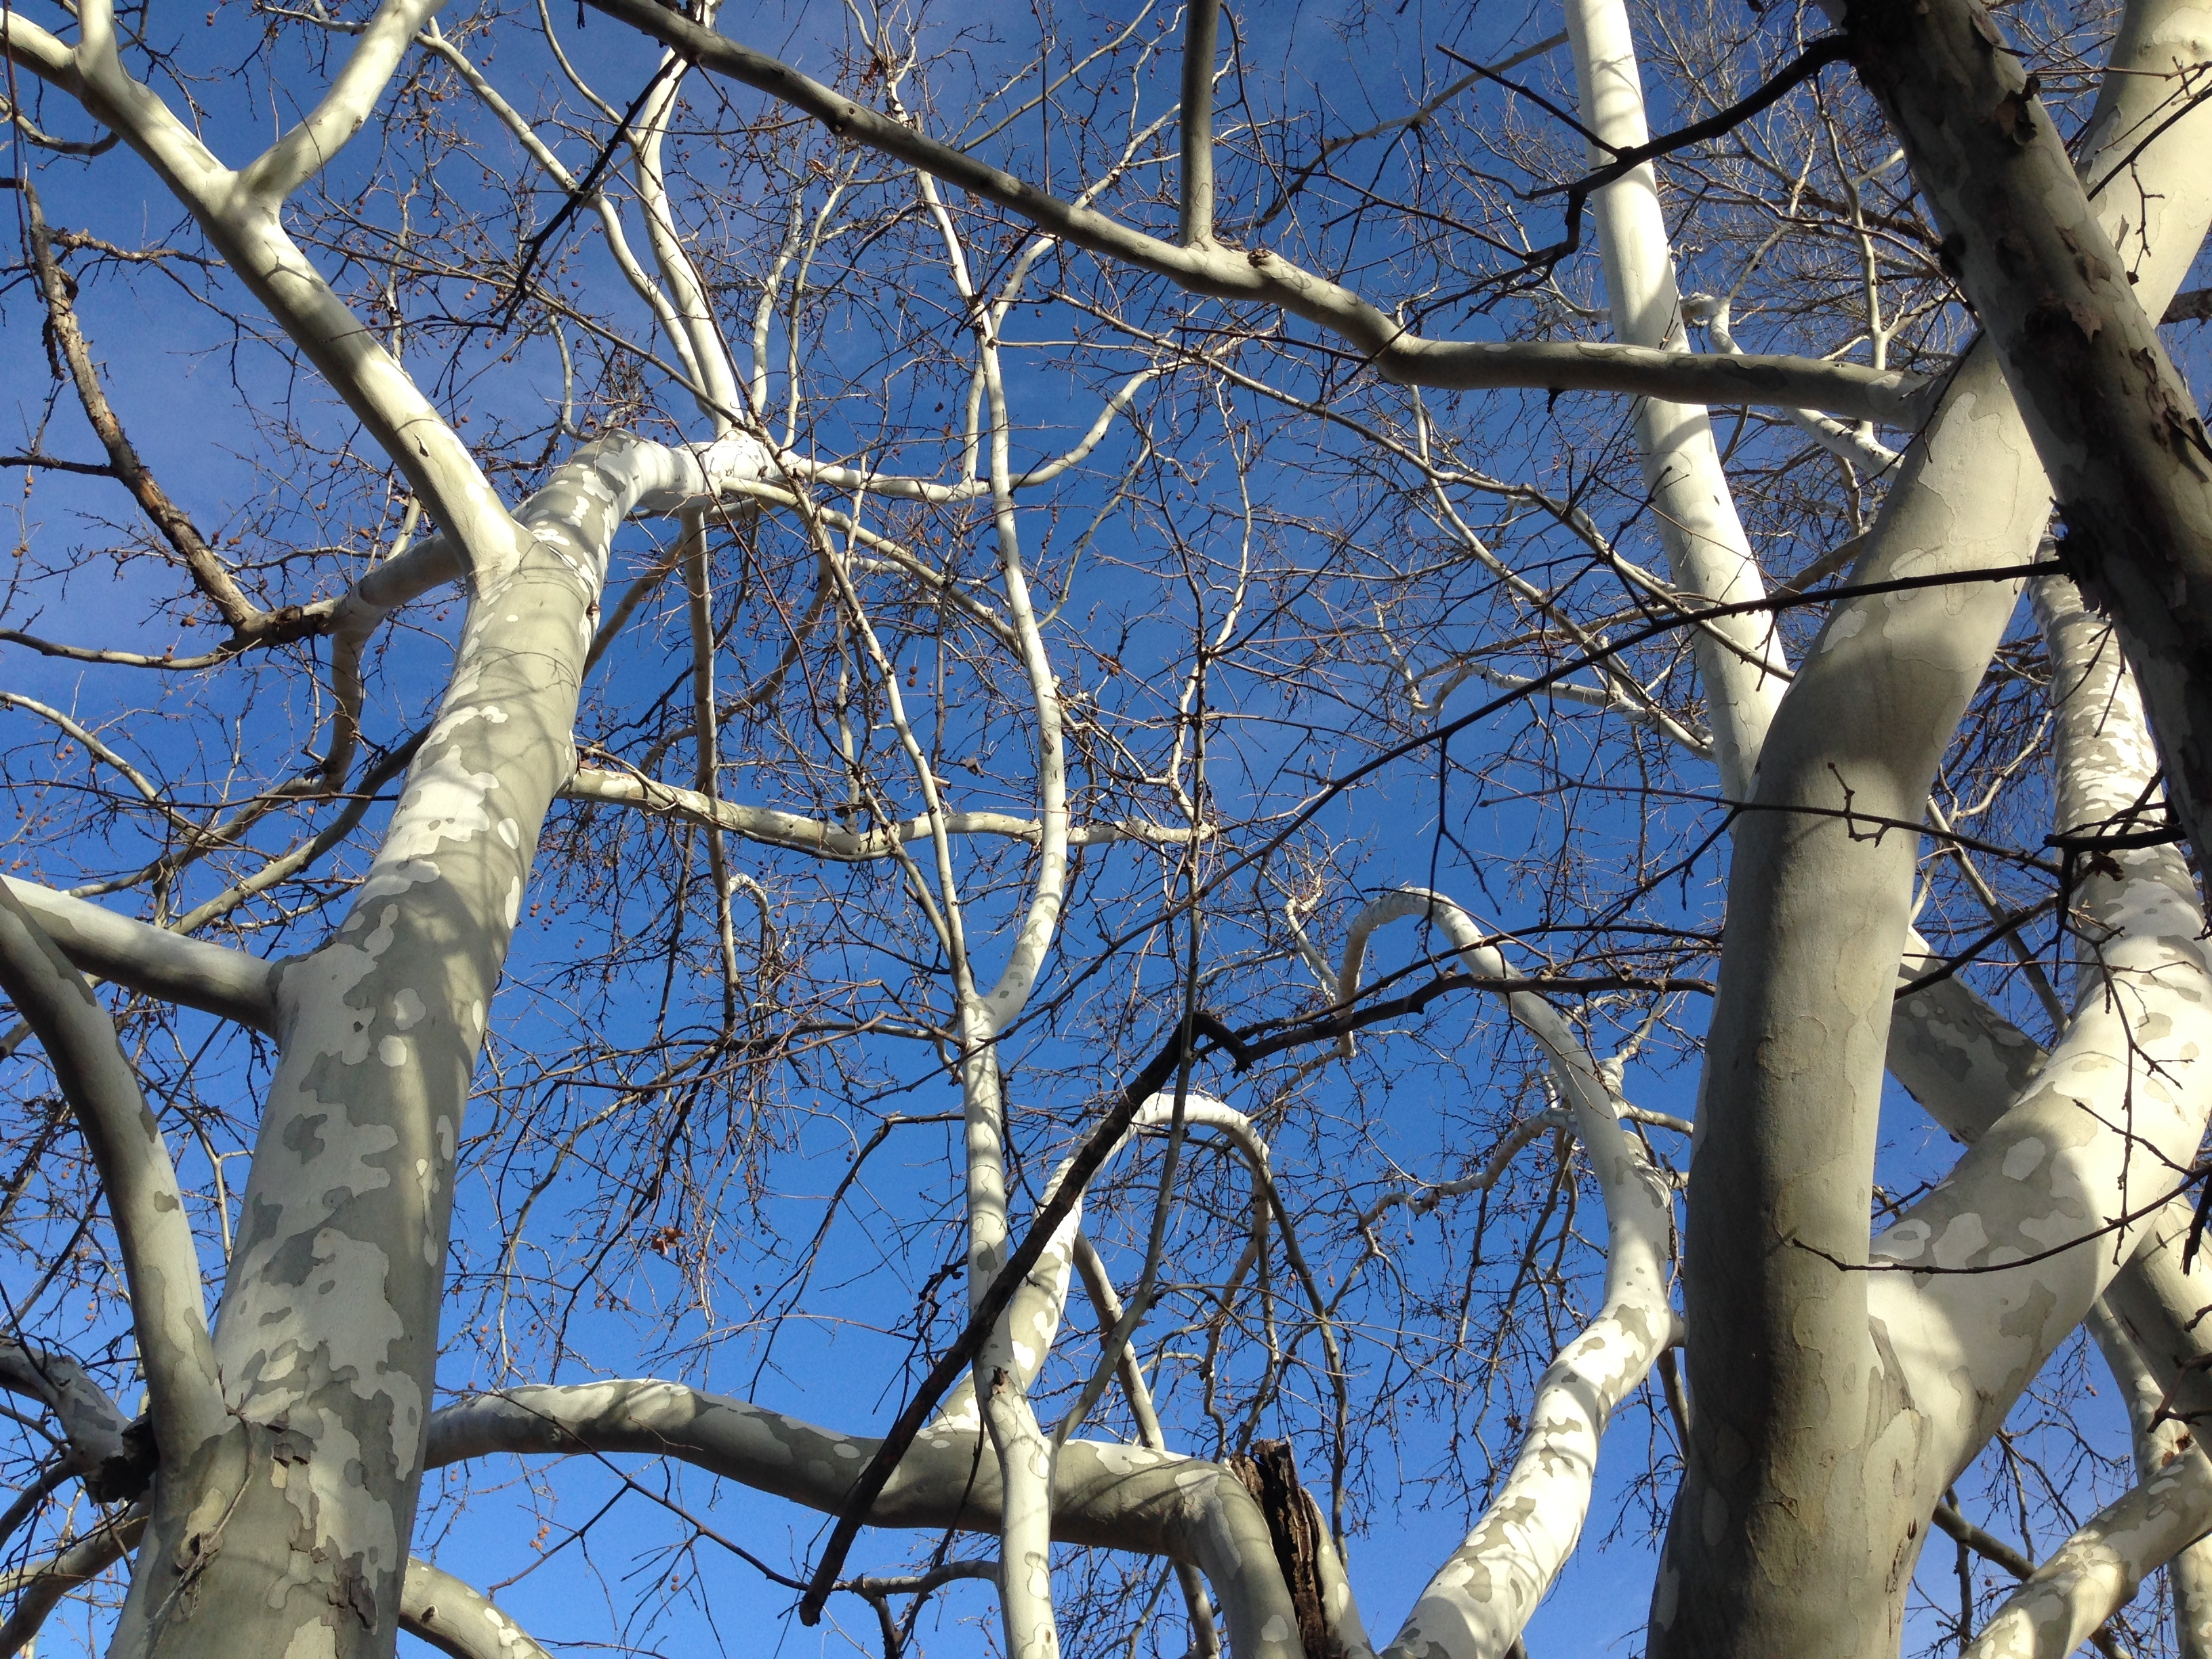
tree, branch, snow, winter, plant, sunlight, leaf, spring, birch, autumn, season, flowering plant, woody plant, land plant